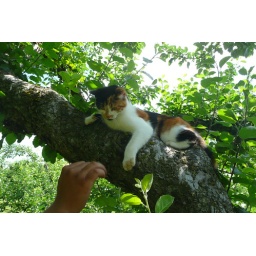
Betsy in apple tree